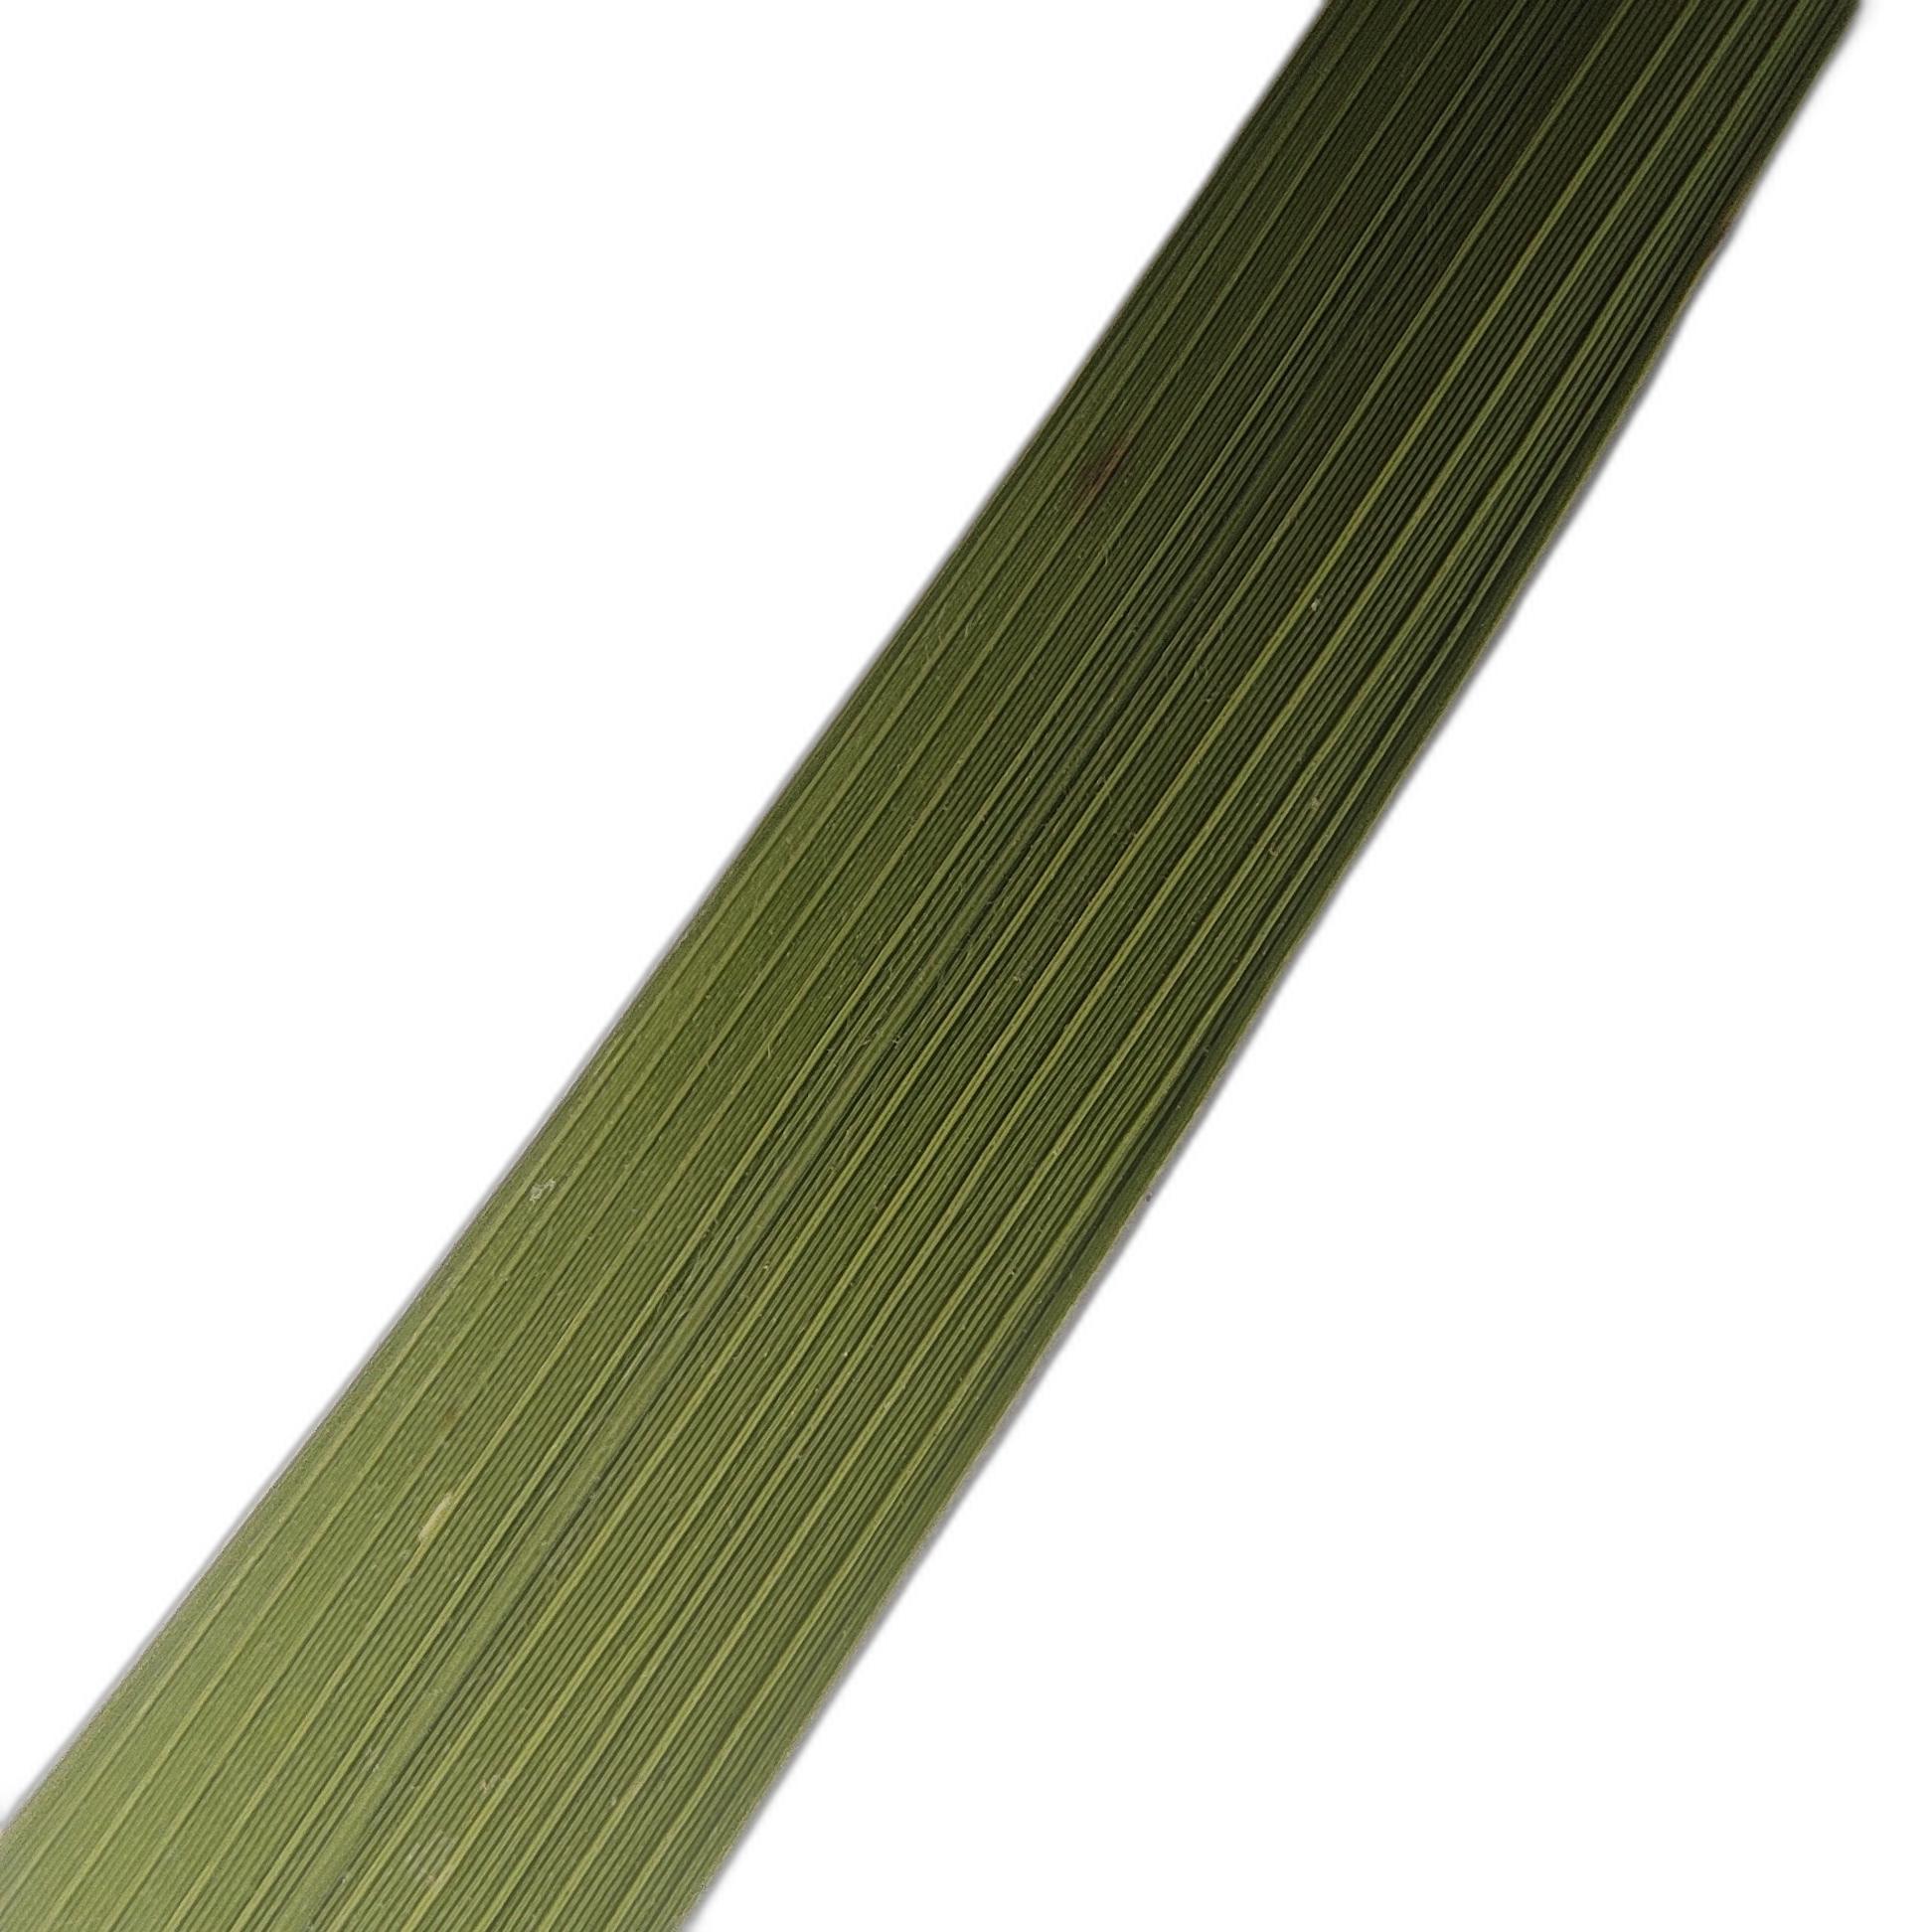
Label: Healthy